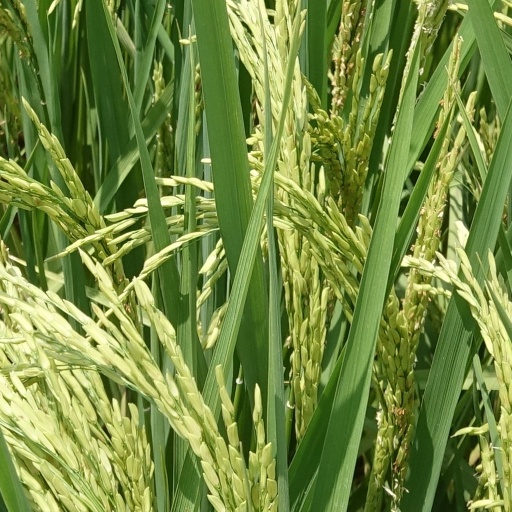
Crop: rice